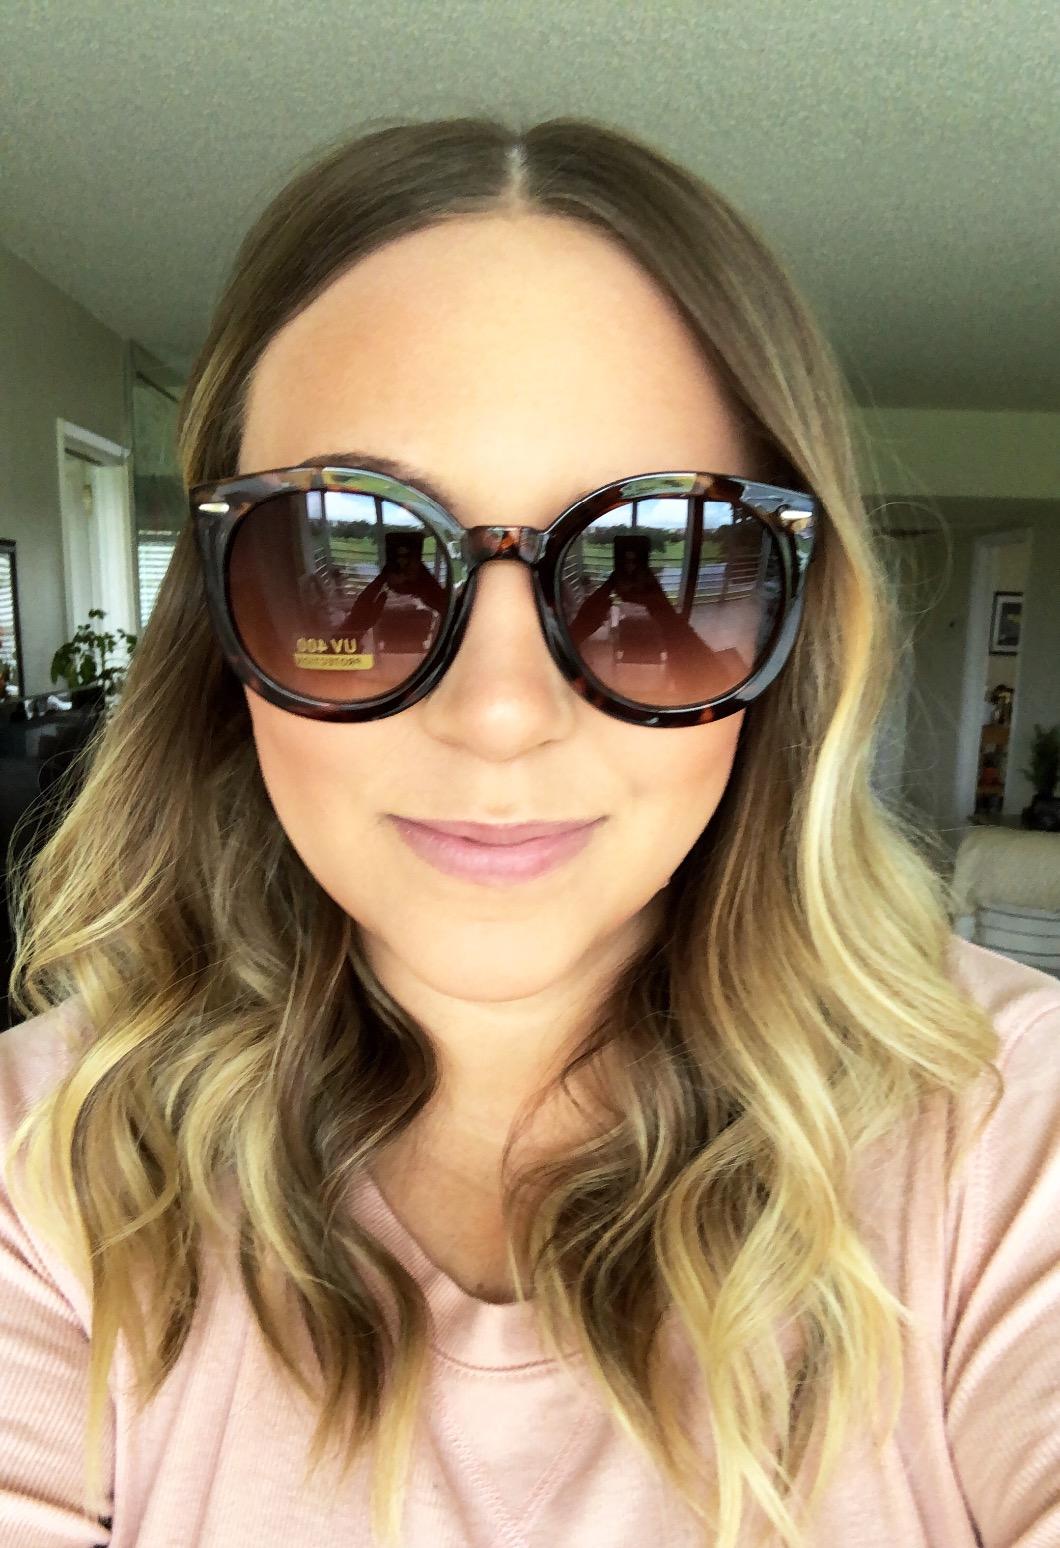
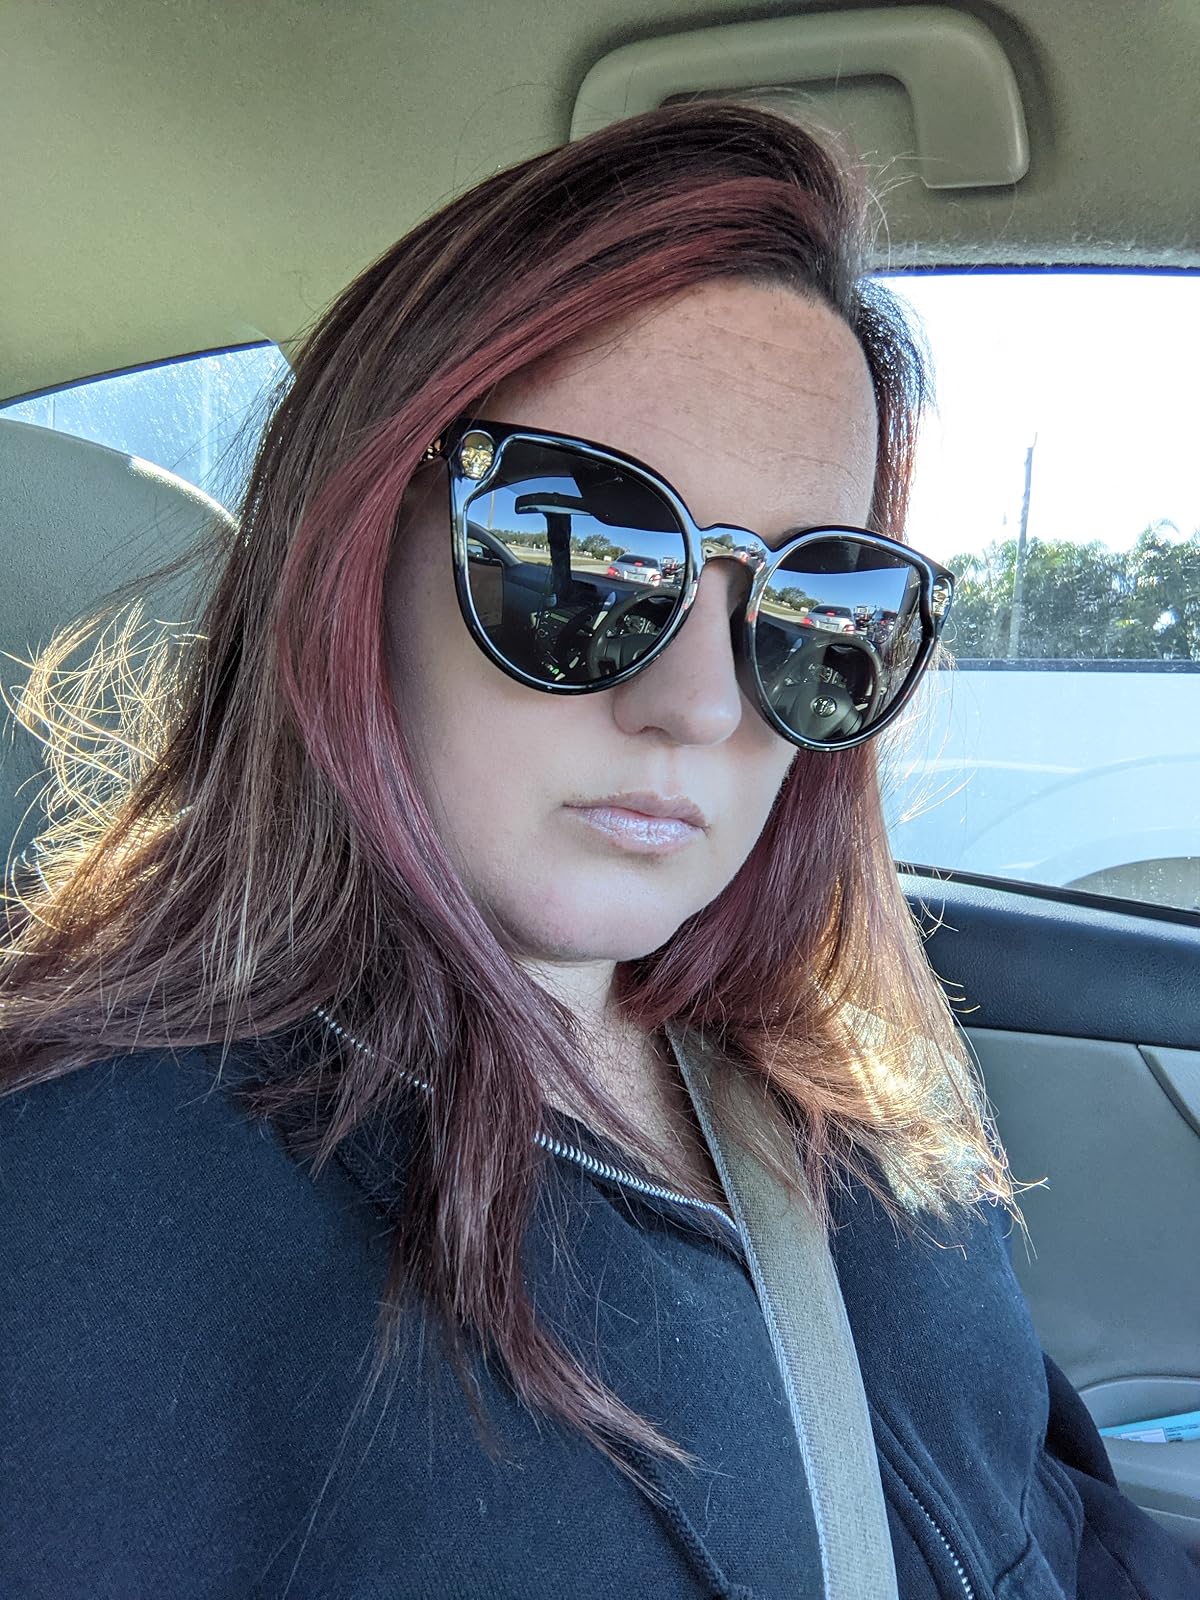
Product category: accessories_sunglasses
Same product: no